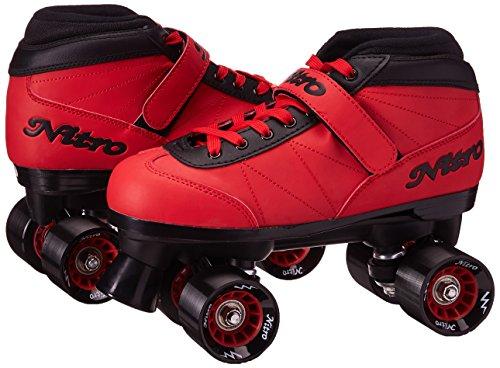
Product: Epic Skates 2016 Epic Nitro Turbo 1 Indoor/Outdoor Quad Speed Roller Skates, Red
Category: Sports & Outdoors | Outdoor Recreation | Skates, Skateboards & Scooters | Inline & Roller Skating
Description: Epic Nitro Indoor/Outdoor Wheels - Black Wheels w/ Red Hub.
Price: $48.99 - $79.99
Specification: Shipping Weight: 7 pounds (View shipping rates and policies)|ASIN: B078B25NLL|Item model number: Nitro Turbo - Red|    #494    in Roller Skates